Boonslick

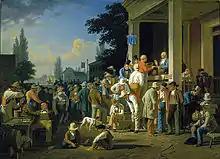
"The County Election" by Missouri artist George Caleb Bingham (1811–1879), portrays early political life of the American Western frontier in Missouri

Many of Missouri's early leaders came from the Boonslick region. Its early French and Spanish colonial vestiges in old Louisiana were overtaken by settlement of newer European-American migrants moving westward from the Original Thirteen States on the East Coast, down the Ohio River from the Ohio Country, Pittsburgh and the Upland South — largely new states of Kentucky and Tennessee with its connecting tributary rivers from the south of the Tennessee and Cumberland streams, and crossing in the gaps / passes of the Appalachian Mountains chain, from Virginia further east – who brought numerous African-American slaves with them. The region's borders often vary in definition but have included the present-day counties of Boone, Callaway, Cooper, Howard, and Saline. Before and after the American Civil War, the area developed as the center of a larger region known as "Little Dixie".